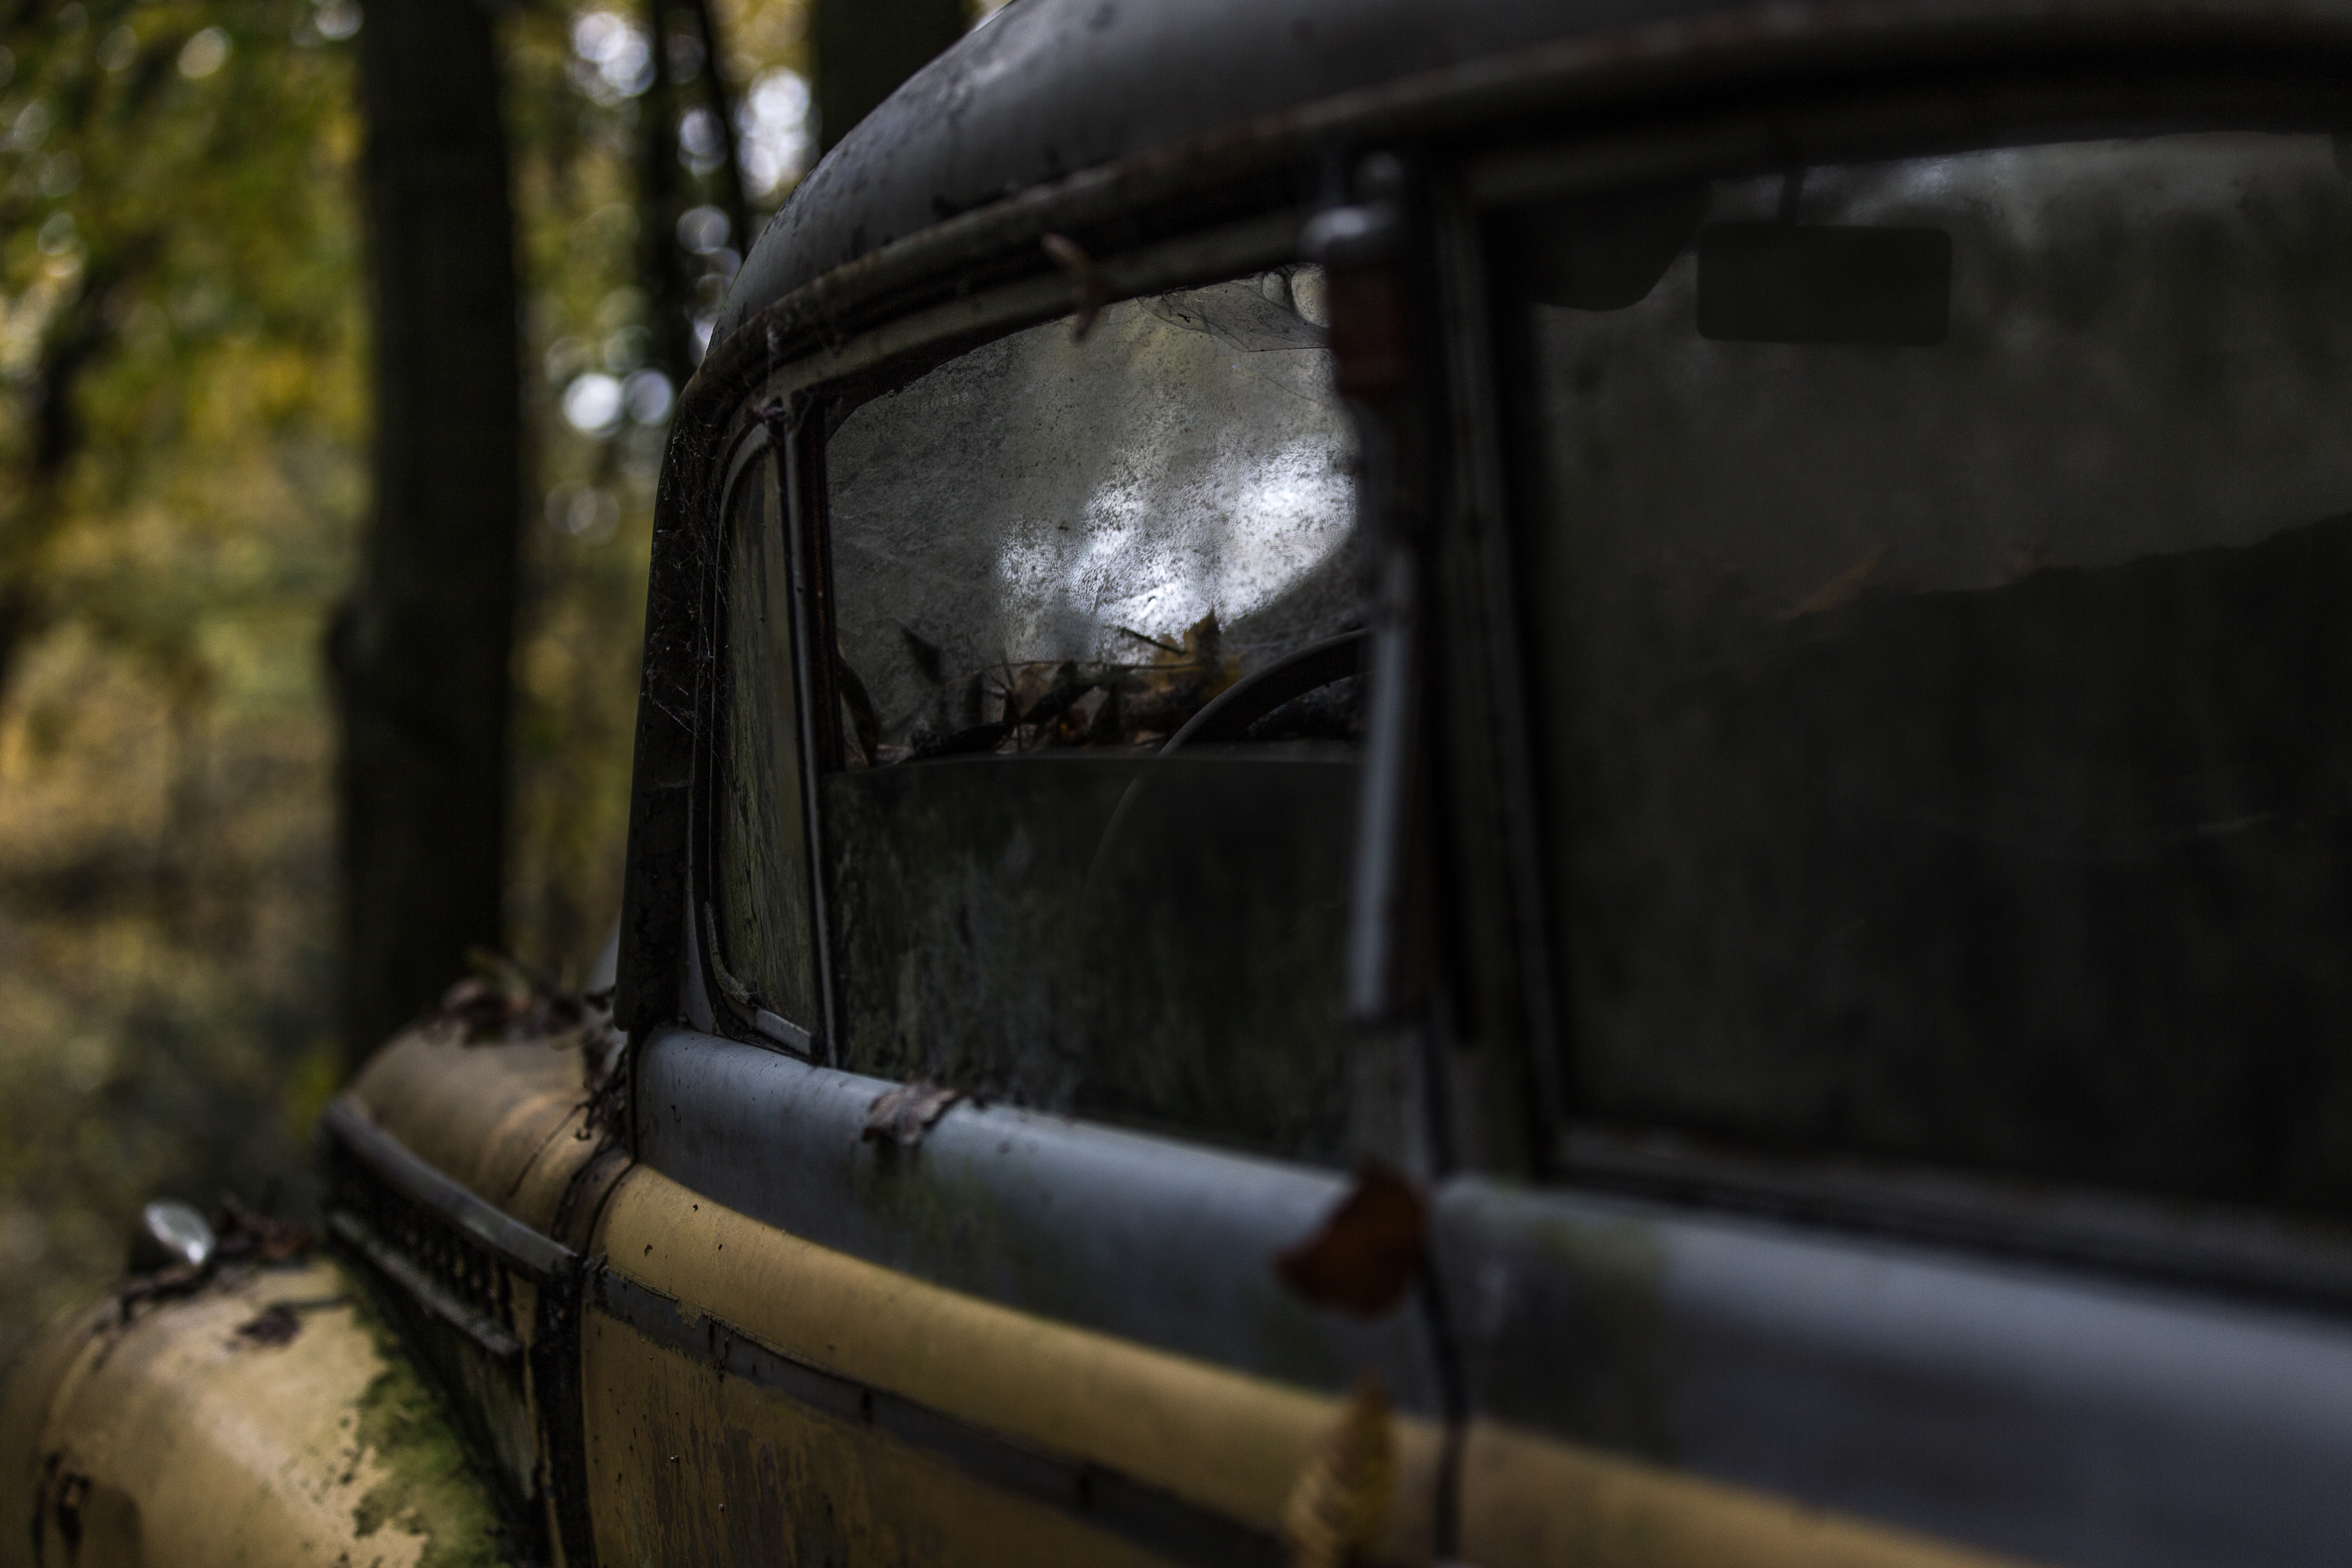
creative, car, photography, driving, transport, soldier, vehicle, free, commons, lostplace, wendelin, jacober, oldtimer, automotive exterior